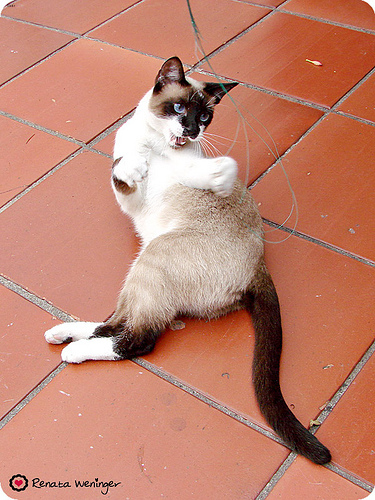
Animal: cat
Breed: Siamese